Joseph Karwowski

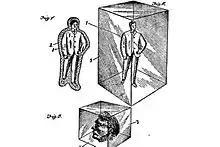
Drawings by Karwowski showing the glass coffin in detail.

Born in Russia, Karwowski immigrated to the United States and was based in Herkimer, New York. He obtained US Patent Number 748,284 in 1903 for his Solid Glass "Coffin" designed to preserve dead bodies for as long as intended. According to his application for the patent, addressed to the United States Patent Office, the coffin, which is actually a transparent tank made of glass, is capable of storing either the whole corpse or just the head. He specified that the coffin would be air-tight.